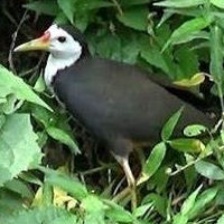
Species: WHITE BREASTED WATERHEN
Scientific name: AMAURORNIS PHOENICURUS
ImageNet parent category: european_gallinule